Coroico

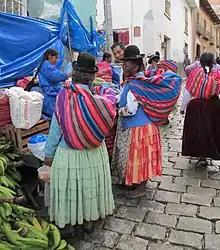
An Afro-Bolivian woman dressed in traditional Andean clothing in Coroico

From the mid-18th century, the lands in this region came under the control of a few powerful families, the . These families maintained control of this region until the mid-1950s, when they were overthrown by revolution. After the revolution, agrarian reforms were put in place, dividing the lands between the national government and the locals. Now, Coroico has a mostly Aymara and Mestizo population. The town has become a major market for the surrounding region. Staple products arrive from La Paz and the surrounding areas to be sold in the colorful markets and stores all days of the week. The region around Coroico has remained a traditional coca growing area and is the smallest of three areas of coca production in Bolivia.